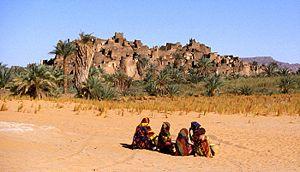
Le plateau du Djado est un petit massif d'environ 20 000 km² au nord-est du Niger. L'unique ville de ce massif est Dirkou, même s'il reste des villes et forts abandonnés. La région est connue pour l'art des cavernes.